History of video games

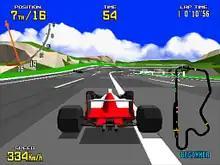
"Virtua Racing" was an early example of true polygonal 3D graphics

Following the success of the Apple II and Commodore PET in the late 1970s, a series of cheaper and incompatible home computers emerged in the early 1980s. This second batch included the VIC-20 and Commodore 64; Sinclair ZX80, ZX81 and ZX Spectrum; NEC PC-8000, PC-6001, PC-88 and PC-98; Sharp X1 and X68000; Fujitsu FM Towns, and Atari 8-bit computers, BBC Micro, Acorn Electron, Amstrad CPC, and MSX series. Many of these systems found favor in regional markets.